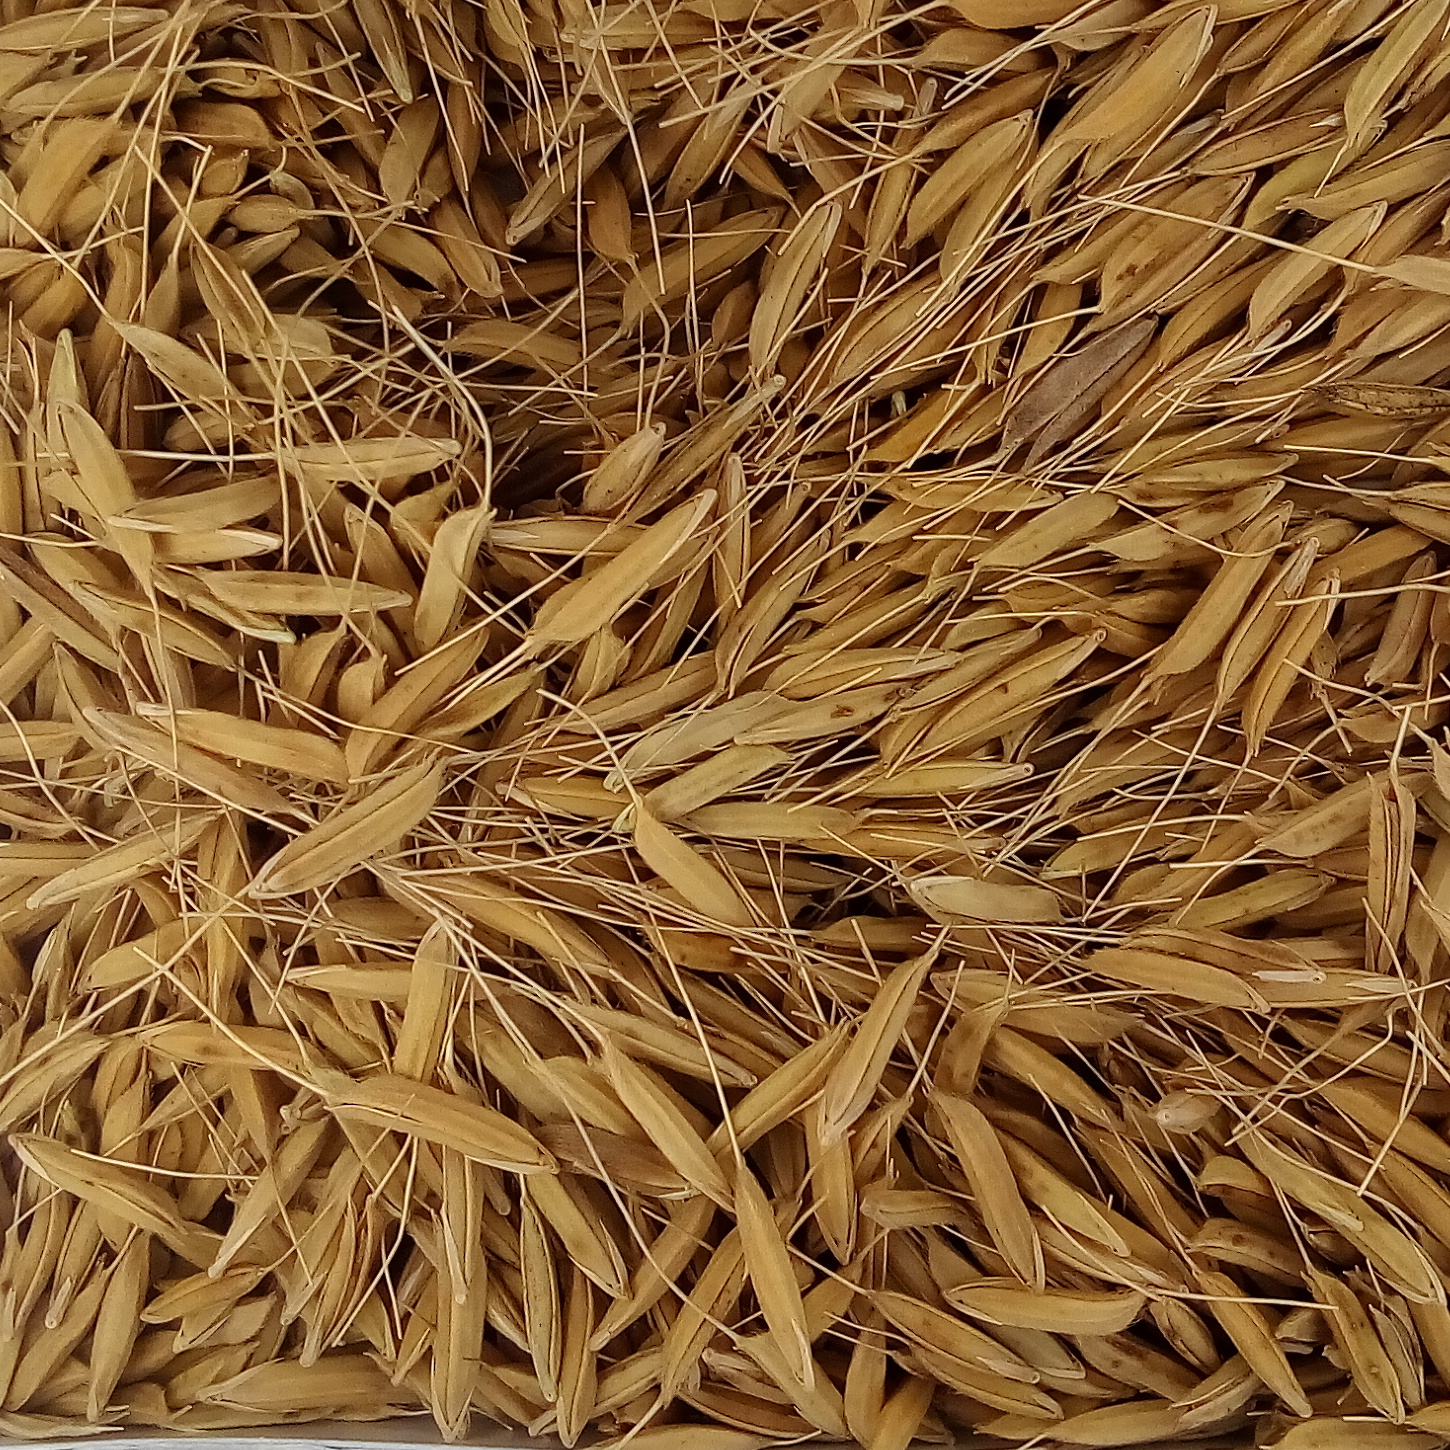
Rice seed variety: PB_6